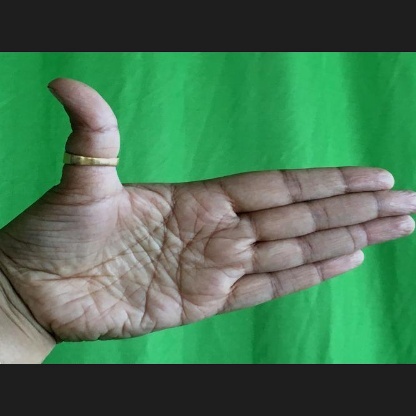
Mudra: Ardhachandran